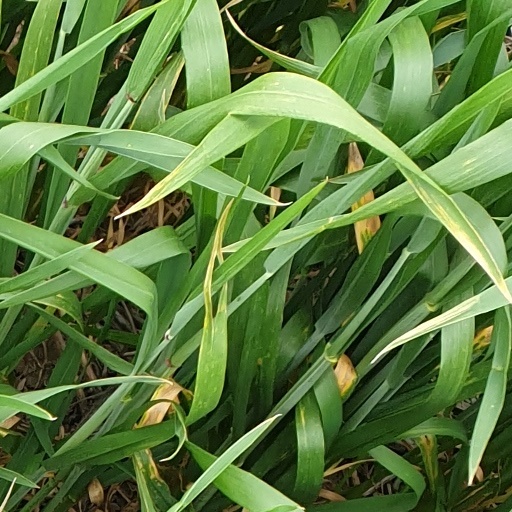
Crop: wheat